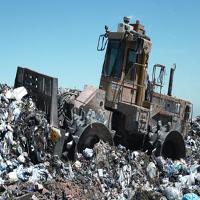
Weather: sun or clear